Elizabeth Purbeck and Jane Purbeck

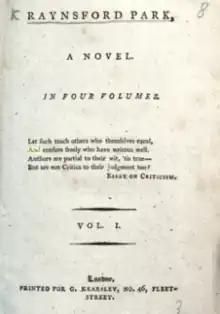
Anon. [ Elizabeth and Jane Purbeck ] "Raynsford Park, a novel in four volumes." Vol. 1 (London, 1790).

Elizabeth Purbeck and Jane Purbeck were English sisters and co-authors during the Romantic era who published six novels between 1789 and 1802.